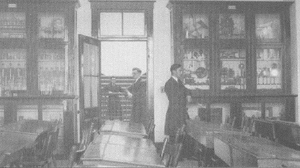
Classe de physique au Séminaire de Chicoutimi vers 1923
Le Séminaire est une école secondaire privée québécoise de Chicoutimi située à Saguenay, au Saguenay–Lac-Saint-Jean. Elle offre les cinq niveaux du secondaire, une école primaire trilingue qui se nomme: l'École Vision et une autre école primaire nommée L’ÉcoleAction qui est venue s’installer dans l'année scolaire 2018-2019. Par association avec le ministère de l'Éducation, du Loisir et du Sport du Québec, au bout des cinq années d'études, le séminaire est habilité à décerner le diplôme d'études secondaires à ses étudiants. Dans cette école du secteur Saguenay, il y a multiple choix de sports, basket, danse, musique, baseball, équitation, ski, chant, poterie, avocat, docteur, en fait c’est des concentrations.